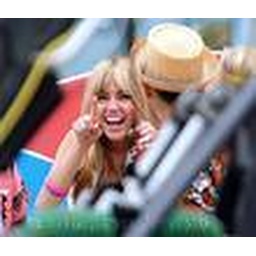
Miley Cyrusfilming a beach scene for her television show 'Hannah Montana' in MalibuLos Angeles, California - 10.07.08Credit: (Mandatory): WENN